Revenue stamps of Ireland

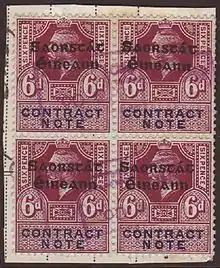
A block of British 6d Contract Note stamps with a "Saorstát Éireann" overprint, issued 1922

Following the Irish War of Independence, Ireland was partitioned and in 1922, the southern part fell under the administration of the Provisional Government of Ireland. Various revenue stamps, either Irish issues as described above or regular British issues, were therefore overprinted accordingly. "Rialtas" overprints can therefore be found on Bankruptcy, Civil Service, Companies Registration, Contract Note, County Courts, Dog Licence Registration, Excise, Foreign Bill, Health & Pensions Insurance, Judicature, Land Registry, National Health Insurance, Official Arbitration, Petty Sessions, Records, Registration of Deeds and Unemployment Insurance stamps.